1990 Croatian parliamentary election

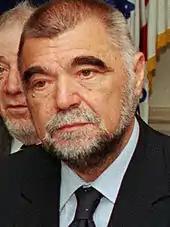
Stjepan Mesić was appointed the prime minister by the new parliament

A a rally held at Petrova Gora on 4 March had a significant impact upon ethnic homogenization. It was not formally associated with any party standing in the election; it was organized by the municipalities of Vojnić and Vrginmost, and the Yugoslav Independent Democratic Party. According to the then-mayor of Vrginmost, the two municipalities had organized the rally to show their support for brotherhood and unity—a Titoist concept whereby all of Yugoslavia's ethnic groups would live in harmony—instead of letting it become a Serb nationalist event. The rally was attended by tens of thousand Serbs who heard mainly pro-Yugoslav speeches about the threat posed by the HDZ and the unfavourable position of Serbs in Croatian society. The SKH-SDP condemned the rally in advance as being harmful to inter-ethnic relations and potentially capable of increasing Croatian nationalism. Croatian media linked the rally to the anti-bureaucratic revolution in neighbouring Serbia and depicted it as a protest demanding the overthrow of the Croatian government. Conversely, Serbian media equated the SKH-SDP with the HDZ, declared the entire Croatian political spectrum nationalist and said Serbs should not take part in Croatia's electoral process.